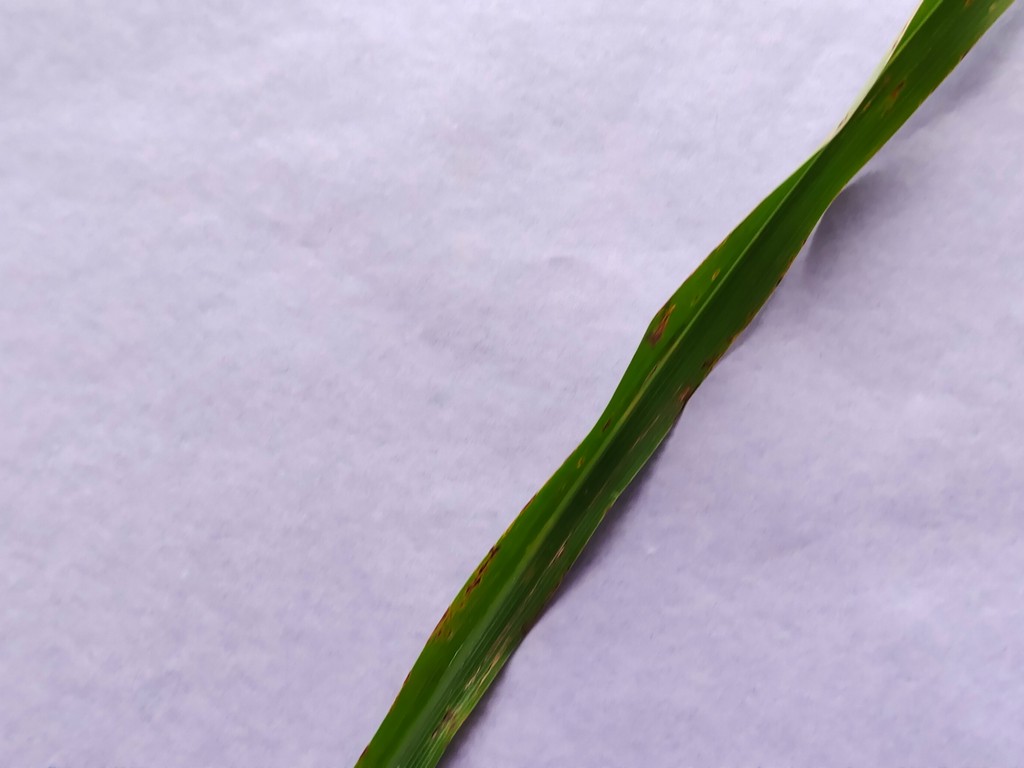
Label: Unhealthy